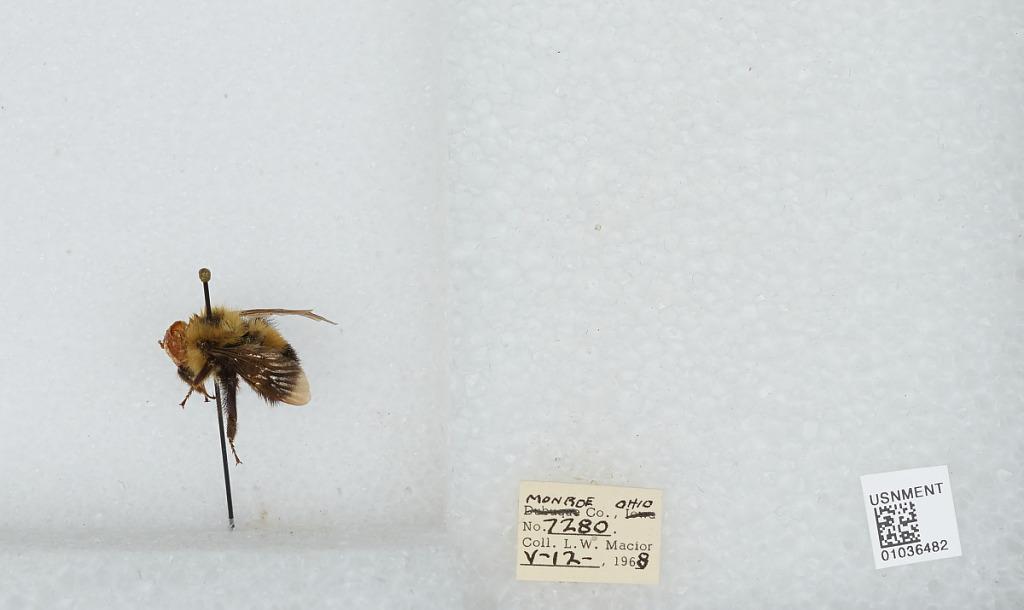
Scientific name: Bombus (Pyrobombus) vagans vagans Smith
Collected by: L. Macior
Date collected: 1968-5-12
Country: United States
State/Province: Ohio
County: Monroe
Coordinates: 39.73, -81.08